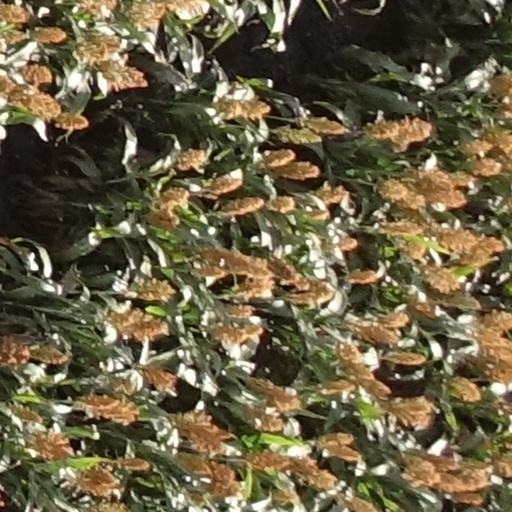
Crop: sorghum